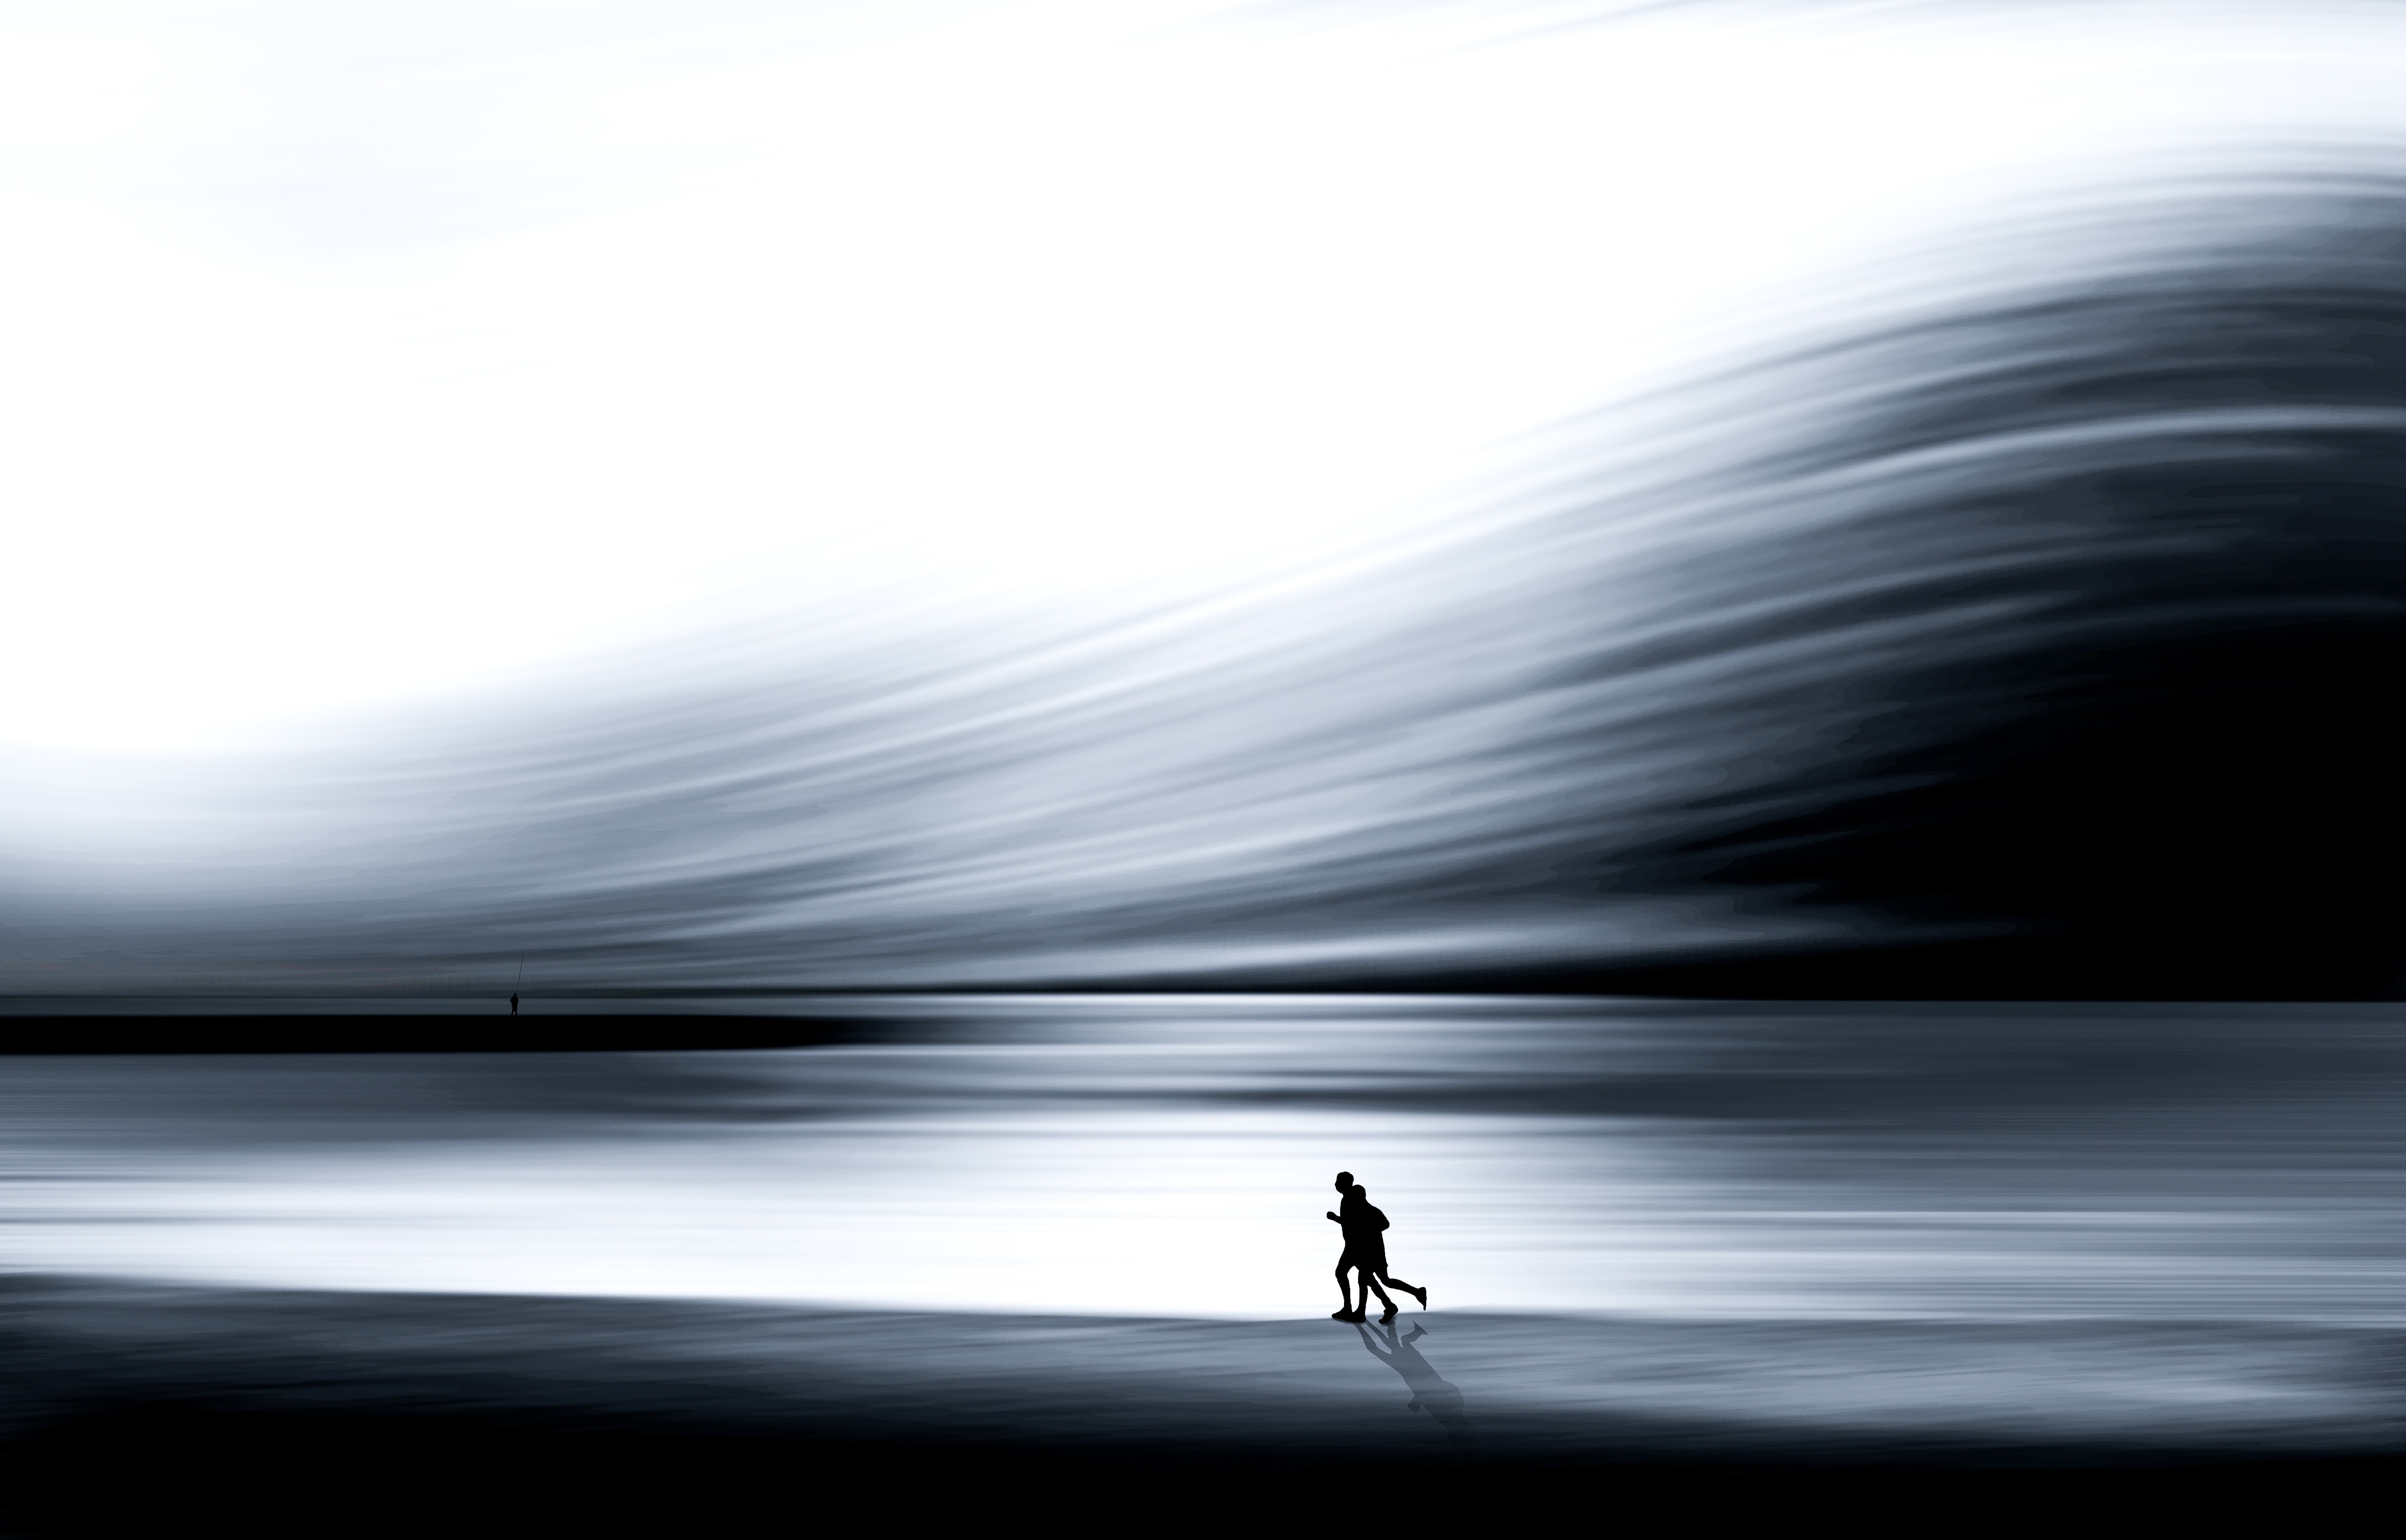
ocean, horizon, wing, light, cloud, sunrise, sunlight, wave, atmosphere, reflection, moonlight, screenshot, atmospheric phenomenon, computer wallpaper